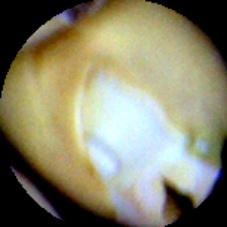
Label: Broken